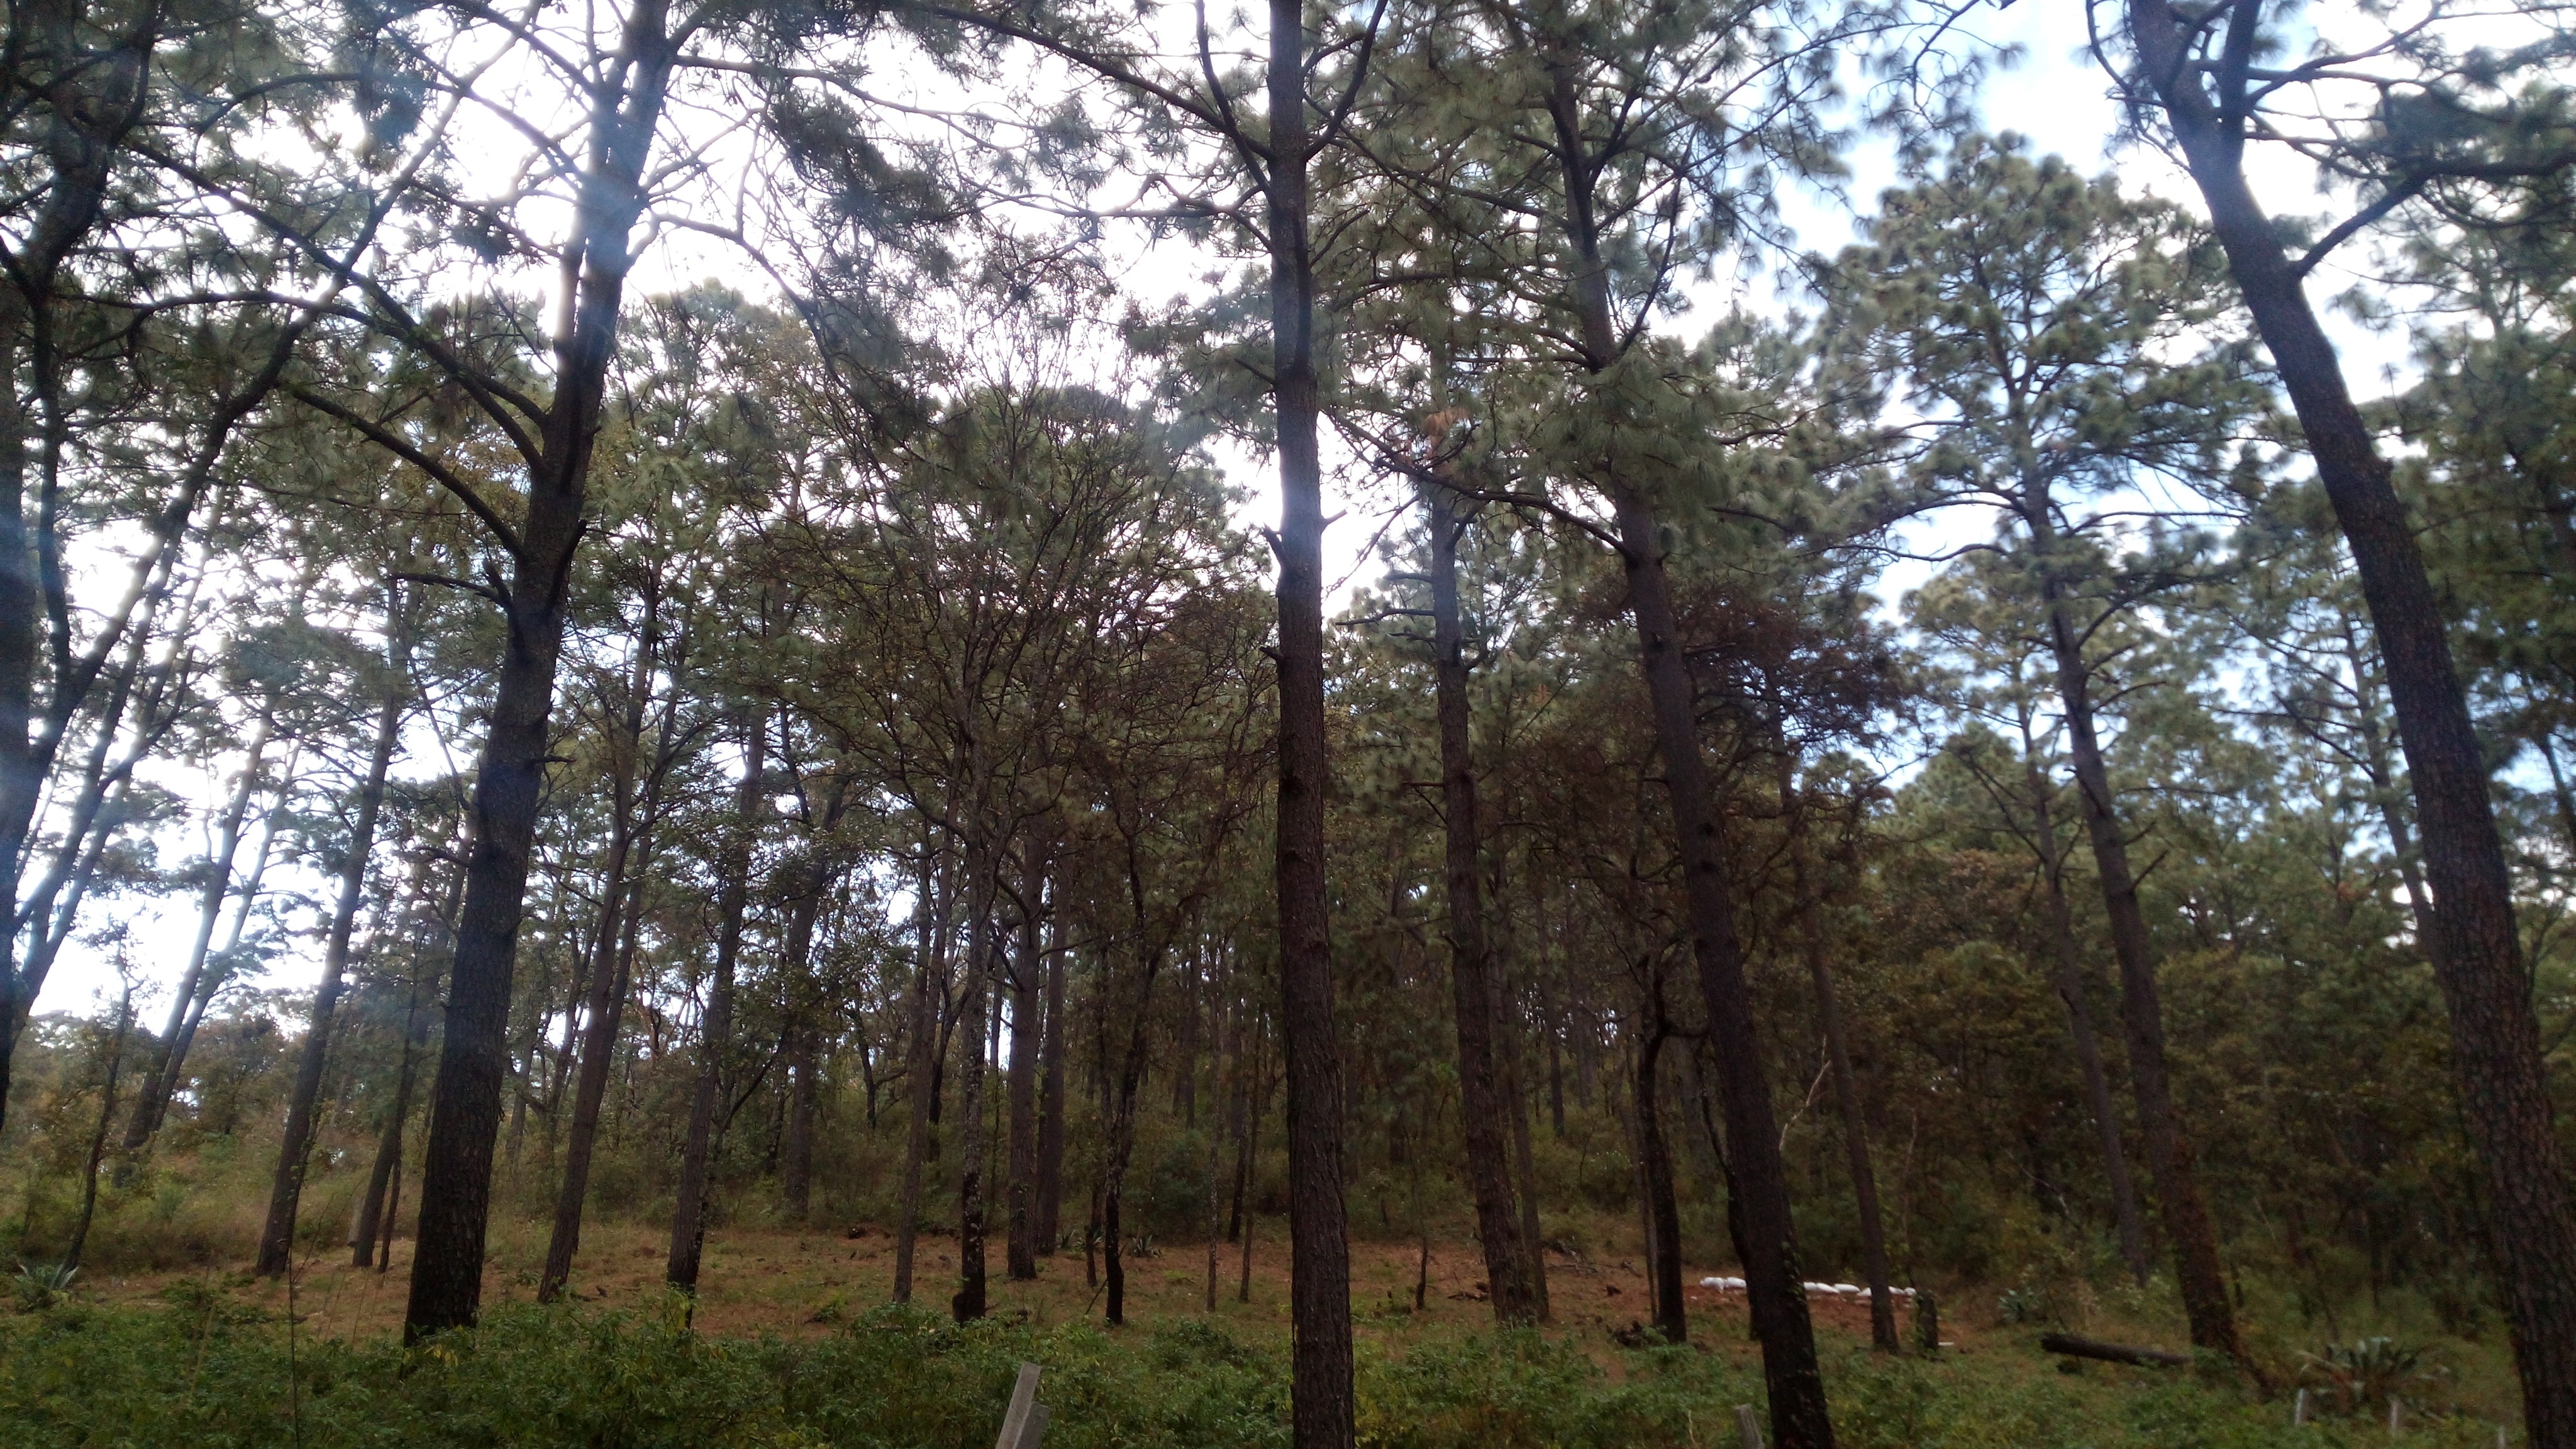
tree, forest, plant, spruce, deciduous, wetland, plantation, grove, woodland, habitat, ecosystem, biome, old growth forest, natural environment, woody plant, temperate broadleaf and mixed forest, temperate coniferous forest, land plant, land lot